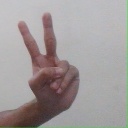
अक्षर: ऐ